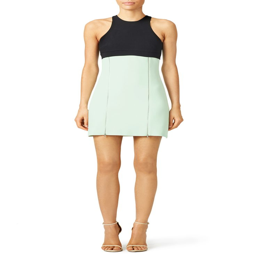
zippers make this green and black dress fun for a bachelorette party .